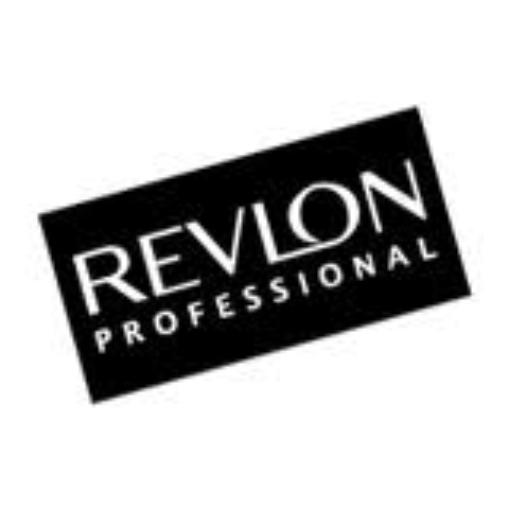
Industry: Necessities